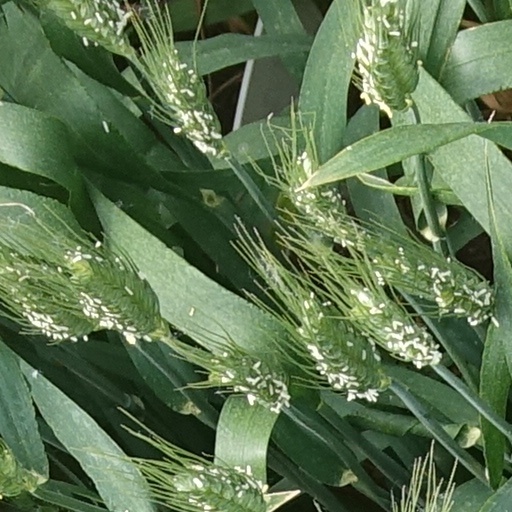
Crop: wheat